HIV/AIDS in Belize

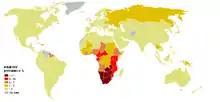
Map of adult HIV prevalence by country in 2008, with Belize identified at 2-5%.

HIV/AIDS in Belize affects about 1.10% of the population, giving the country the highest prevalence in Central America. As of 2023, it is estimated that 3,600 adults and children are living with HIV in Belize. This total number of people living with HIV in Belize has consistently increased year-to-year since 1990. Subpopulations may have a concentrated epidemic, with concentrations in men who have sex with men (MSM) and transgender women.